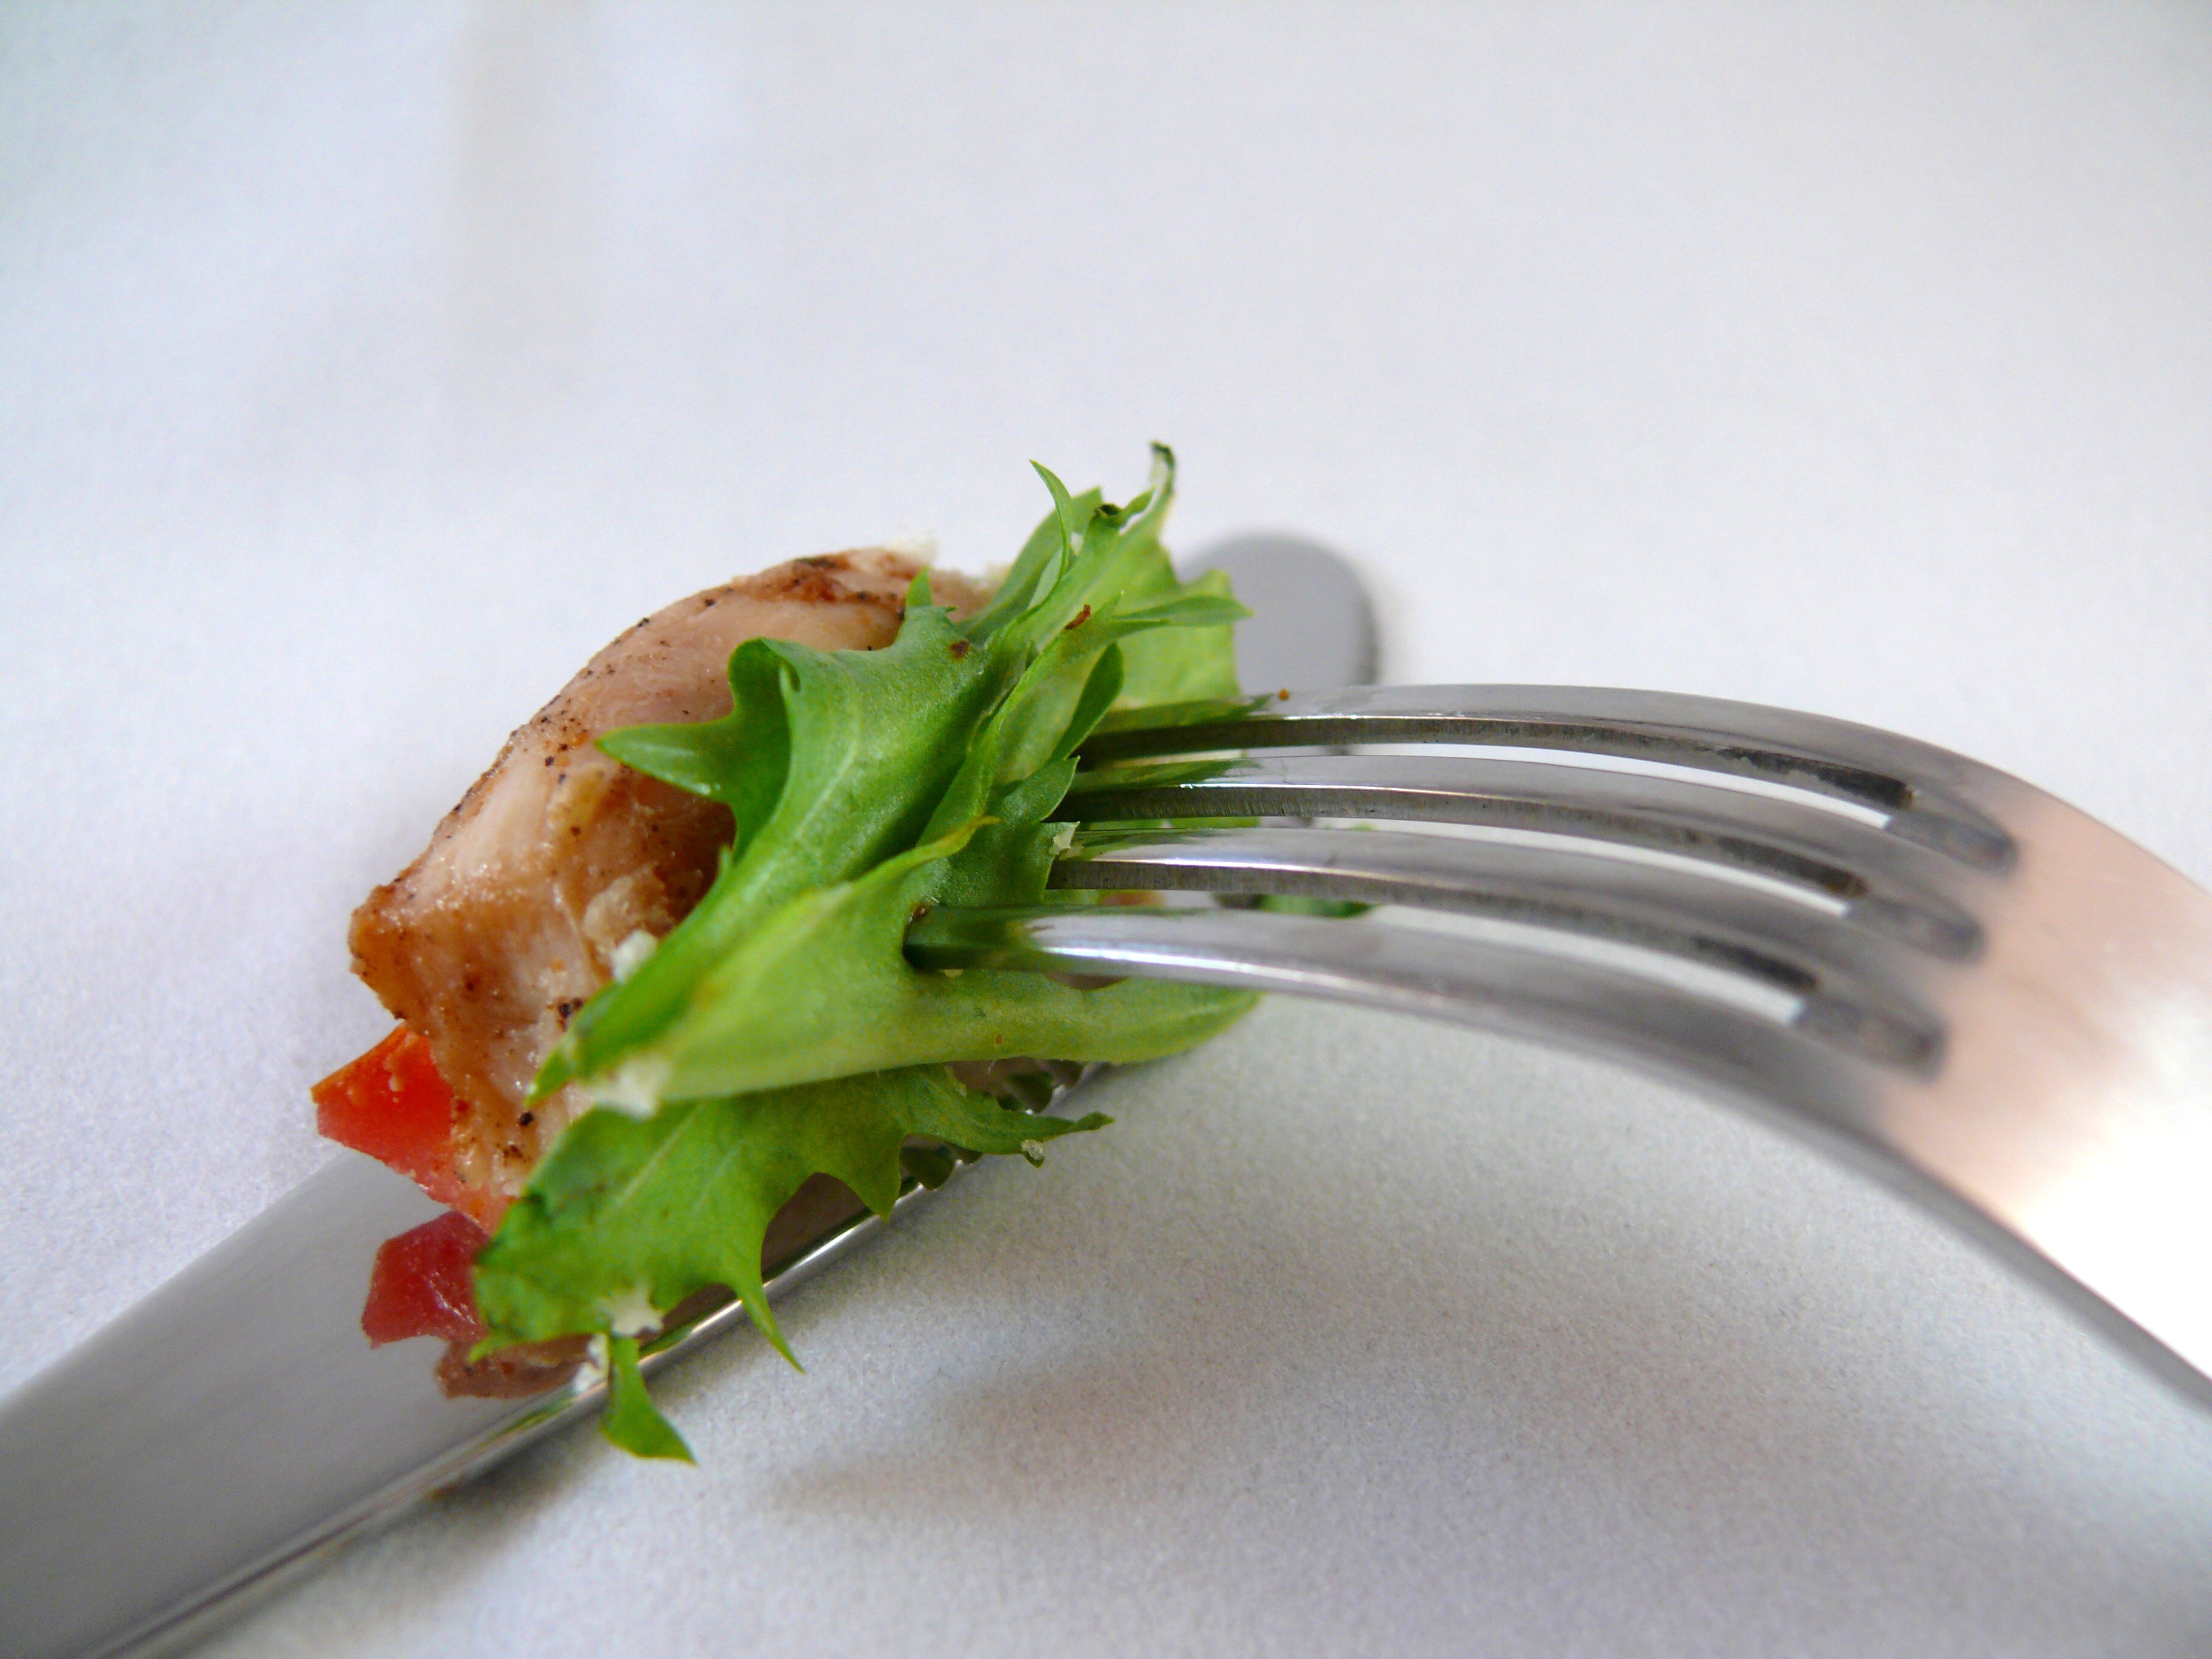
fork, cutlery, dish, food, produce, vegetable, fresh, lunch, cuisine, knife, tomato